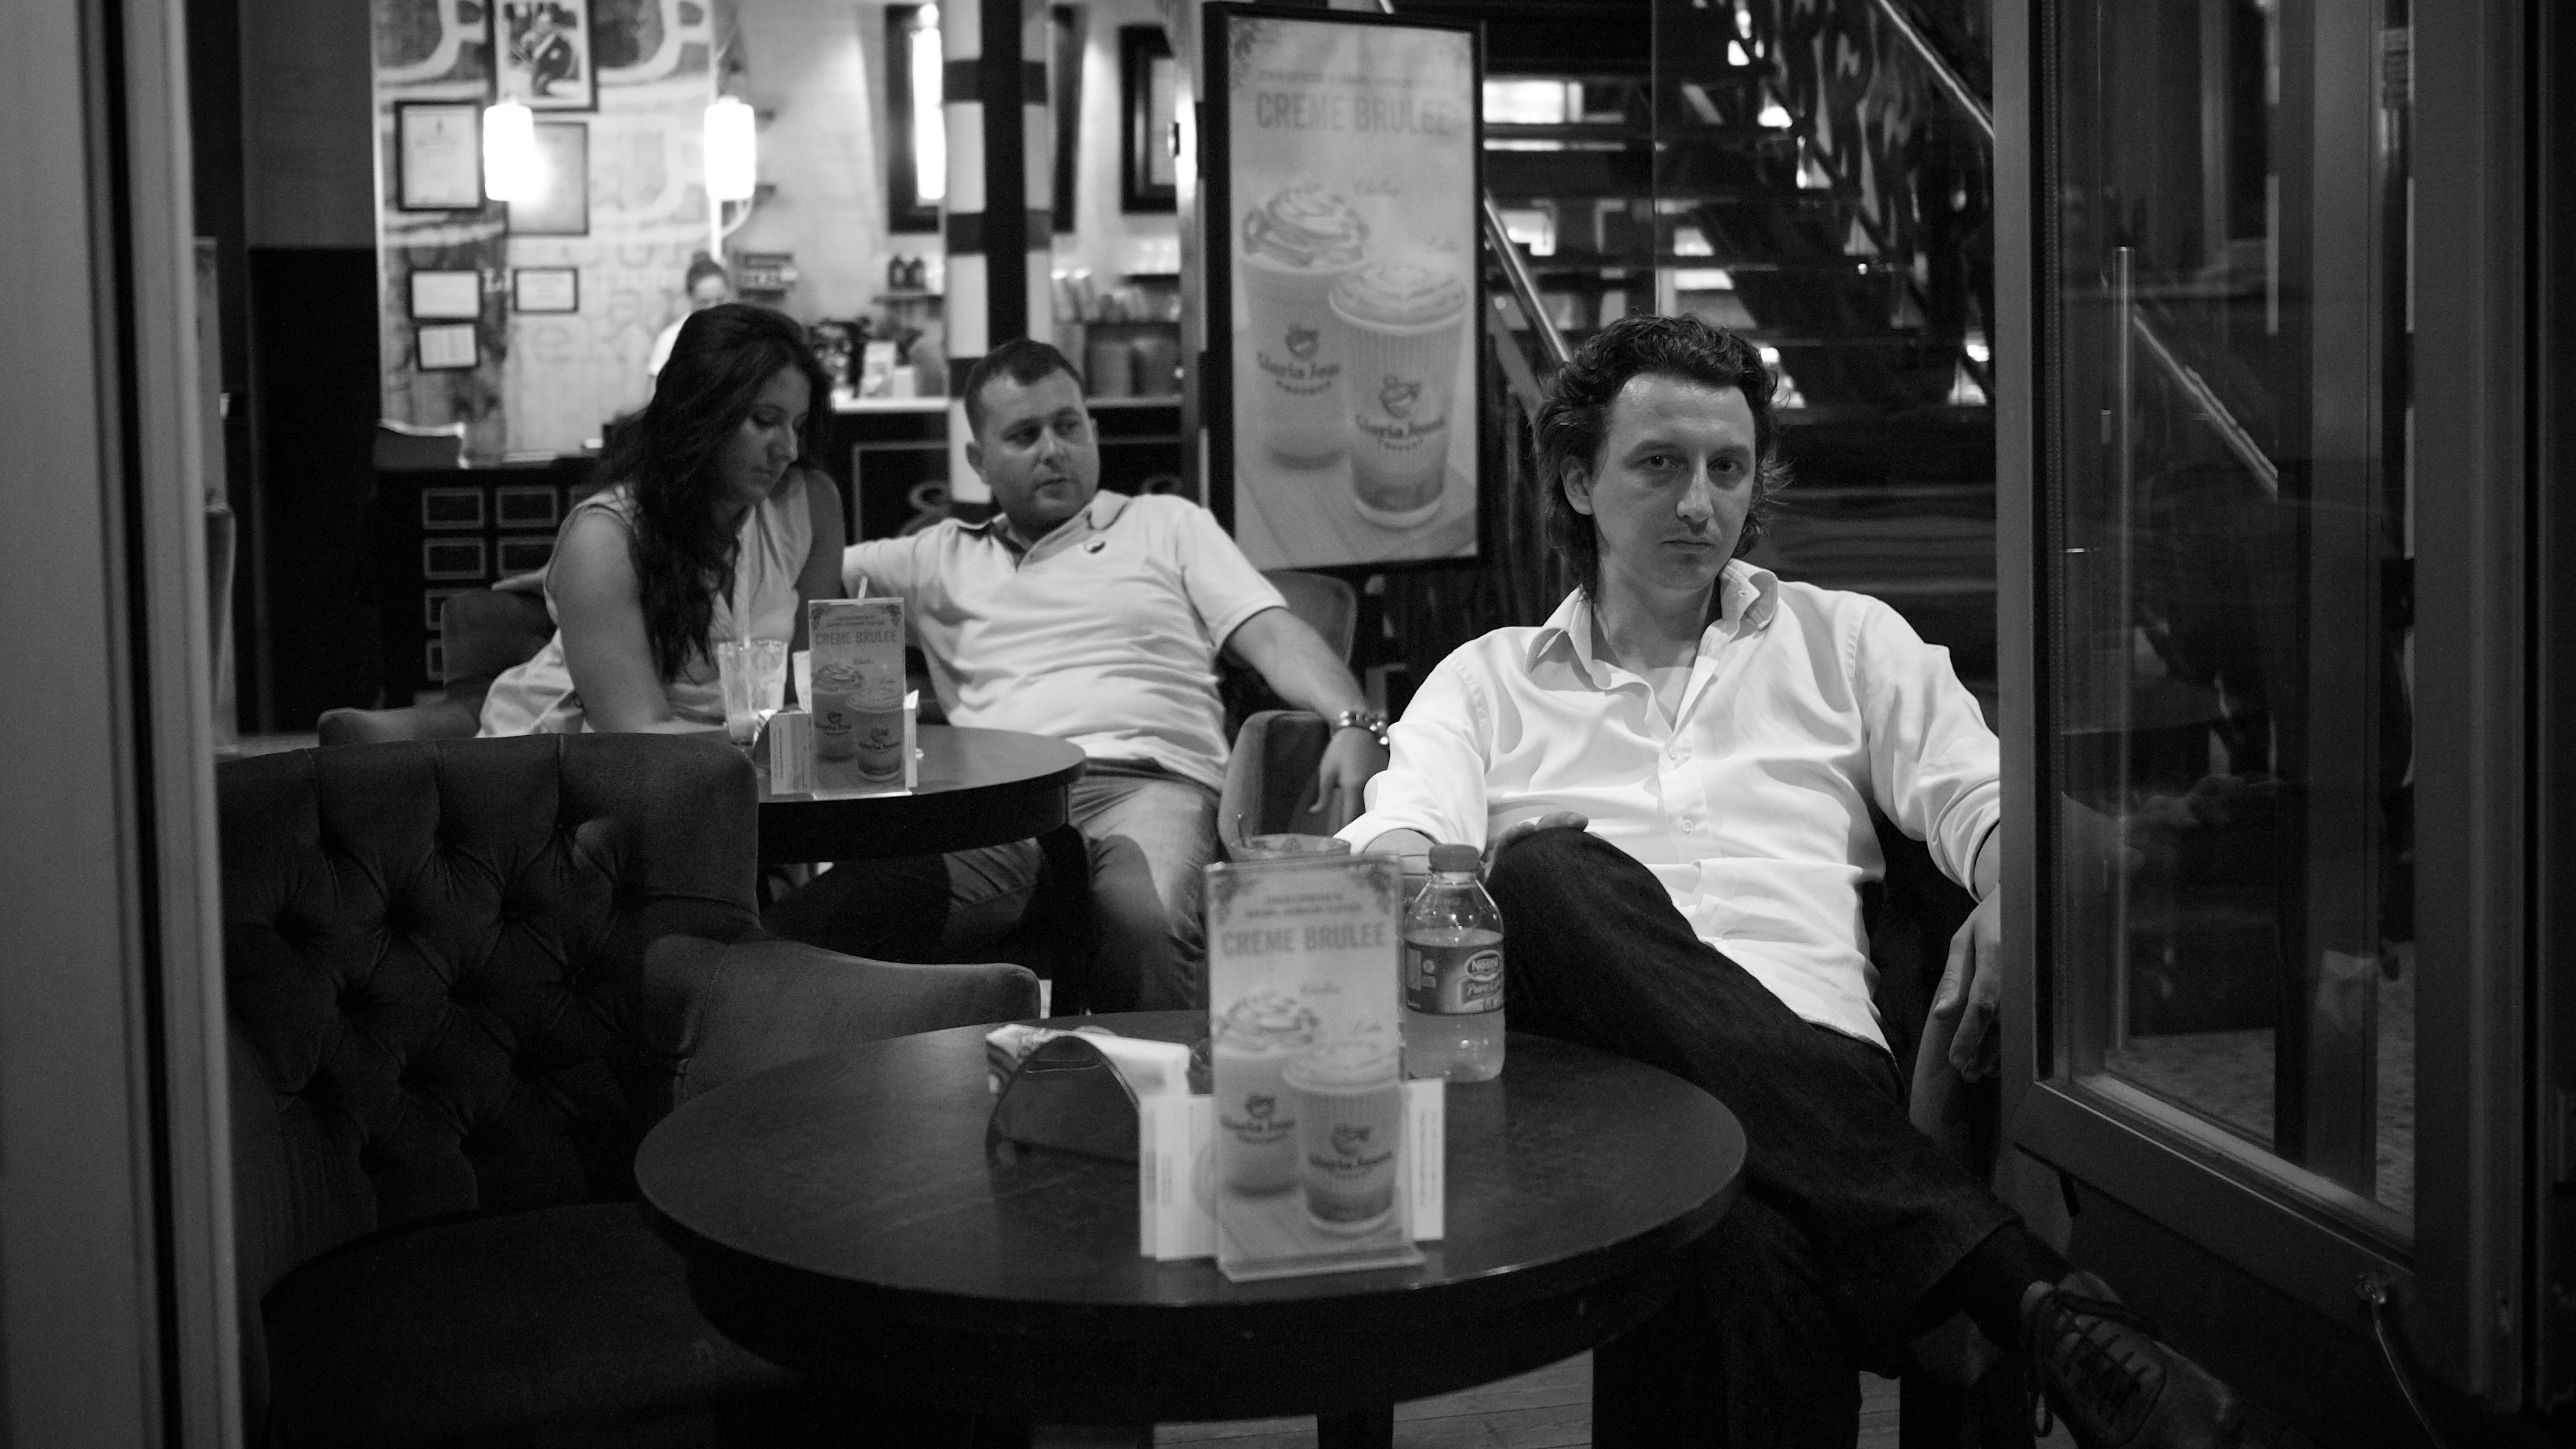
black and white, white, street, photography, ebook, training, black, monochrome, streetphotography, flickr, thomas, video, olympus, photograph, omd, image, fuji, leica, monochrom, leuthard, hcb, thomasleuthard, streettogs, monochrome photography